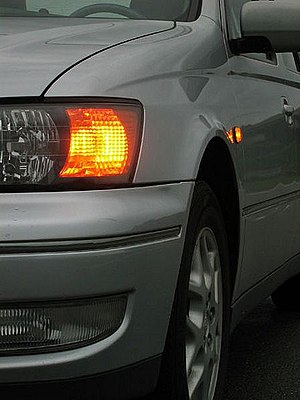
Blinklys
Forreste blinklys på karrosserisiden
Blinklys er en anordning på en bil eller andet motorkøretøj, med hvilken føreren giver tegn til at svinge eller skifte vognbane. Blinklysene består på moderne køretøjer af blinkende orange lamper, mens ældre køretøjer kan have en bevægelig pil som kommer ud fra køretøjets side. Moderne blinklys fungerer parvis. En typisk glødelampe til de forreste og bageste blinklys har en effekt på 21 Watt. I dag er det dog blevet mere almindeligt at benytte LED-teknik i blinklysene.